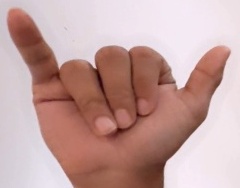
ASL sign: Y